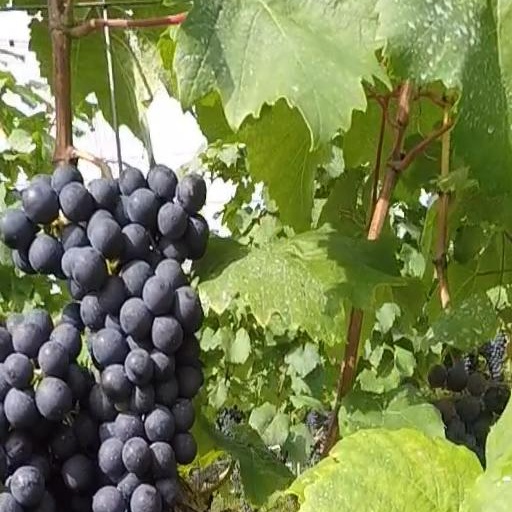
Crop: grape